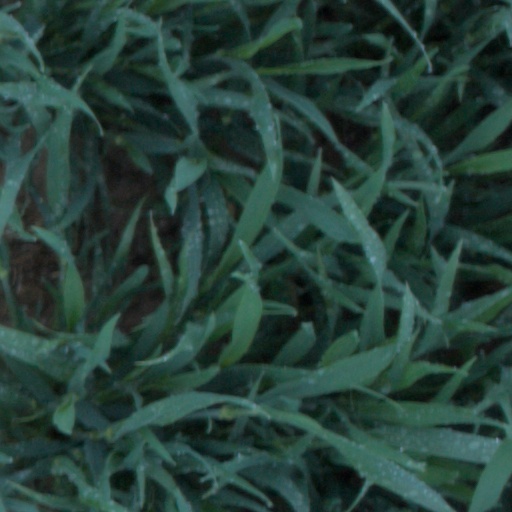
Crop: wheat